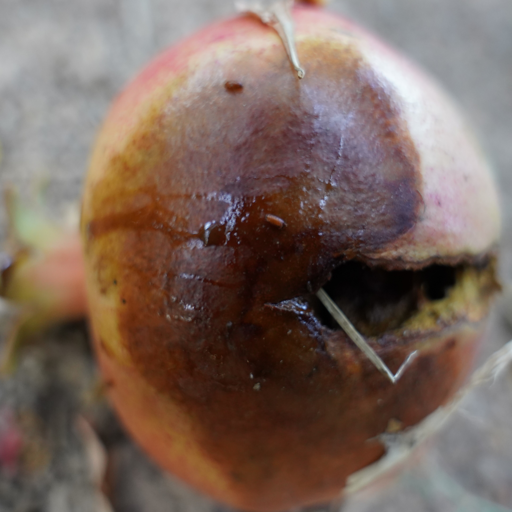
Label: Ectomyelois ceratoniae